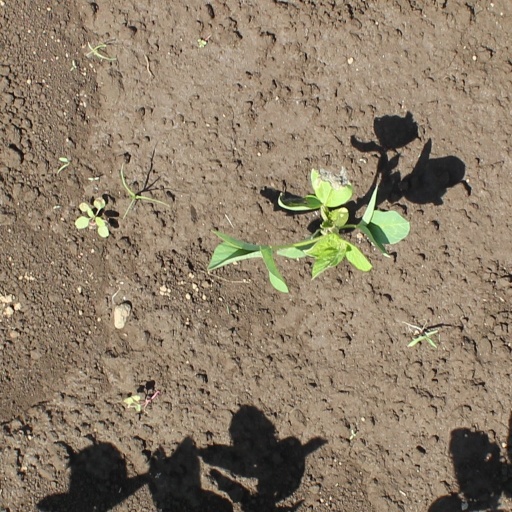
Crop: soybean